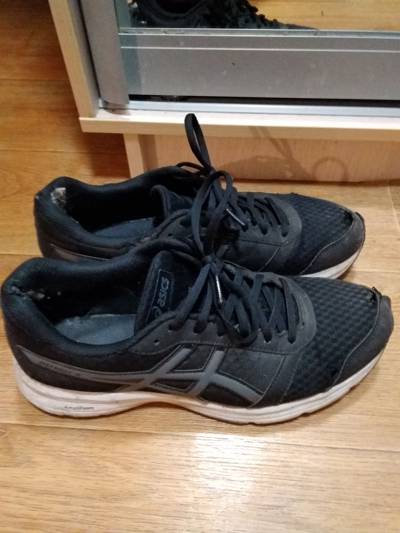
Waste category: shoes